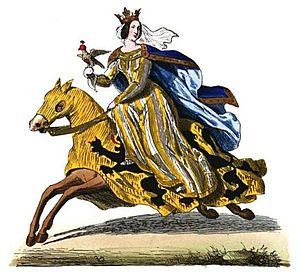
Jeanne de Flandre, Jeanne de Hainaut ou Jeanne de Constantinople, née à une date inconnue entre 1194 et 1200, et morte le 5 décembre 1244, est une femme politique du Moyen Âge qui gouverne la Flandre et le Hainaut dans la première moitié du XIIIᵉ siècle. Elle est comtesse de Flandre et de Hainaut de 1205 à 1244.